Donbas

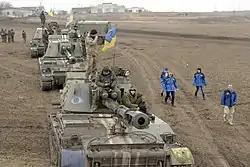
Ukrainian troops in the Donbas, March 2015

Fighting continued through the summer of 2014, and by August 2014, the Ukrainian "Anti-Terrorist Operation" was able to vastly shrink the territory under the control of the pro-Russian forces, and came close to regaining control of the Russo-Ukrainian border. In response to the deteriorating situation in the Donbas, Russia abandoned what has been called its "hybrid war" approach, and began a conventional invasion of the region. As a result of the Russian invasion, DPR and LPR insurgents regained much of the territory they had lost during the Ukrainian government's preceding military offensive.